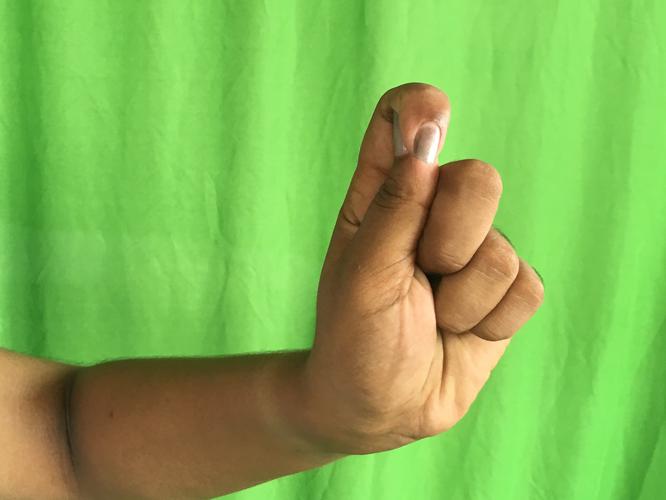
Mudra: Kapith
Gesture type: single_hand